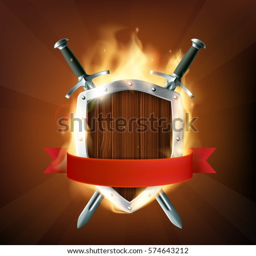
coat of arms , a wooden shield with swords and ribbon on fire .